Macintosh SE

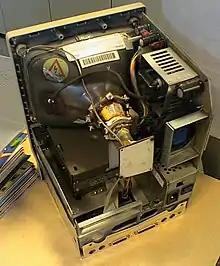
Inside the Macintosh SE

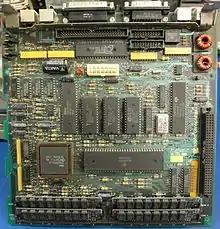
The main PCB from a 1988 Macintosh SE

In December 1987 Apple began using a quieter fan after many complaints, and offered it to existing customers for $90.